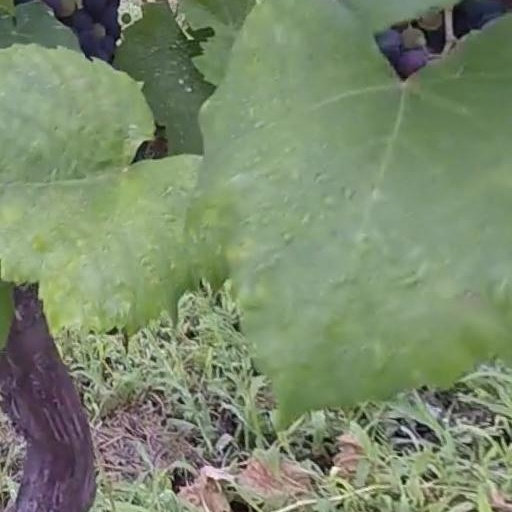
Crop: grape